180 (2011 Indian film)

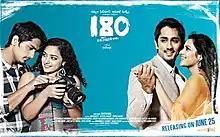
Theatrical release poster

180 is a 2011 Indian romantic drama film directed by Jayendra Panchapakesan who co-wrote the film with Subha and Umarji Anuradha. The film was shot simultaneously in Telugu and Tamil, the latter titled Nootrenbadhu. It stars Siddharth, Priya Anand and Nithya Menen with notable roles being played by Moulee, Tanikella Bharani and Geetha among others. "Nootrenbadhu" marks Siddharth's comeback and Nithya Menen's debut film in Tamil cinema